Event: Nepal Earthquake
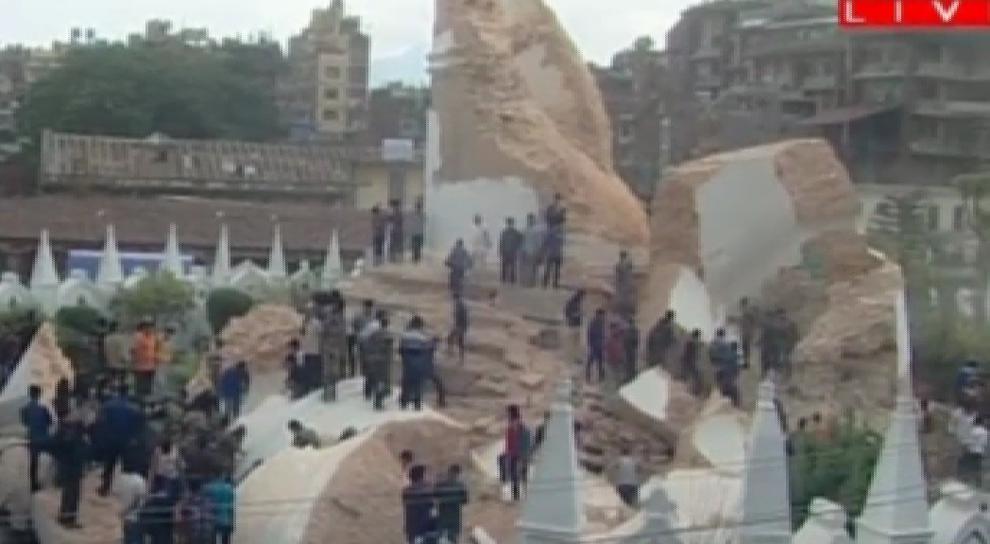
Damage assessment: damage